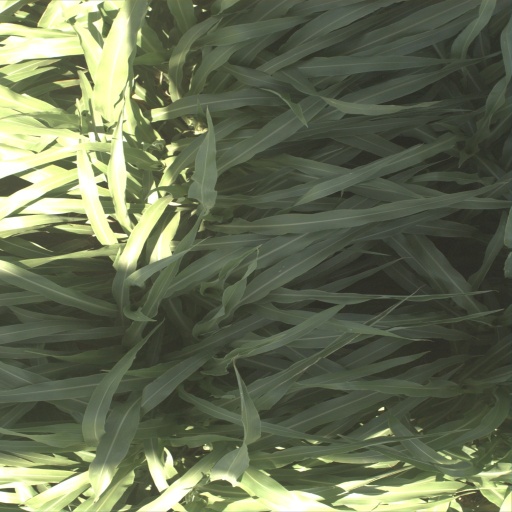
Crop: sorghum